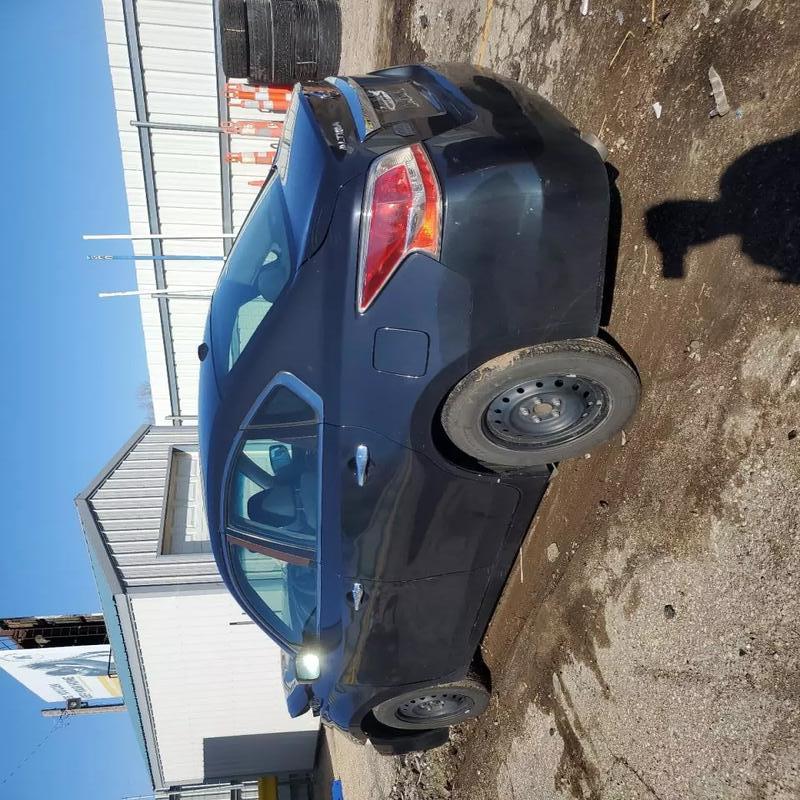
Aucun dommage détecté.
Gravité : aucun